Monrepos (archaeology)

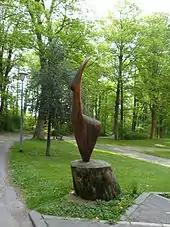
Sculpture of a Gönnersdorf venus figurine

Particularly relevant research foci in the study of the behavioural development of early humans and hominids are the processes relating to subsistence patterns, mobility, settlement behaviour, and land-use patterns of Palaeolithic and Mesolithic hunter-gatherers.